Steven A. Shapiro

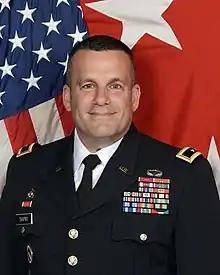

Shapiro received a bachelor's degree from George Washington University in 1985, a master's degree from Florida Institute of Technology in 1994 and a second master's degree from the Army War College.